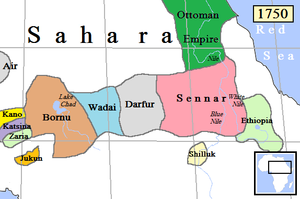
L'Afrique subsaharienne est l'étendue du continent africain au sud du Sahara, séparée écologiquement des pays du nord par le climat rude du plus vaste désert chaud du monde.
La Corne de l'Afrique, et en particulier le territoire de l'actuelle Éthiopie, se trouve au cœur de l'histoire de l'humanité. On y trouve les restes de certains des plus anciens hominidés connus mais également les plus anciennes traces de l'homo sapiens moderne, après le Maroc depuis mai 2017 - Djebel Irhoud, 300 000 ans.
Le royaume du Kanem fut fondé vers le VIIIᵉ siècle dans des régions qui font maintenant partie du Tchad et du Nigéria. Il était connu des géographes arabes sous le nom d'Empire Kanem puis a perduré comme royaume indépendant de Bornou jusqu'en 1900. Sa capitale était la ville de Njimi.
La monarchie Shilluk est un ancien État de l'Afrique de l'est situé sur les rives du fleuve du Nil blanc et ayant la ville de Fachoda pour capitale et résidence royale. D'après les traditions locales, ce royaume apparait vers le milieu du XVIᵉ siècle fondé par le premier souverain, le demi-dieu Nyikang. Les souverains animistes shilluk ont dû faire face à partir du XIXᵉ aux assauts militaires des armées de l'empire ottoman puis à la colonisation britannique dans le cadre du Soudan anglo-égyptien. Le royaume shilluk n'existe plus aujourd'hui en tant qu'entité politique indépendante, mais seulement comme une chefferie traditionnelle en relation avec les autorités administratives de l'actuel Soudan du Sud.
Le royaume du Ouaddaï ou Ouadaï est un ancien État localisé à l'Est du Tchad actuel. Il n'existe plus aujourd'hui en tant qu'entité politique indépendante, mais seulement comme chefferie traditionnelle en relation avec les autorités administratives tchadiennes modernes.
Le Darfour est une région de l'Ouest du Soudan, s'étendant sur le Sahara et le Sahel subsaharien. Sa population est musulmane. Le Darfour est riche en uranium et cuivre.